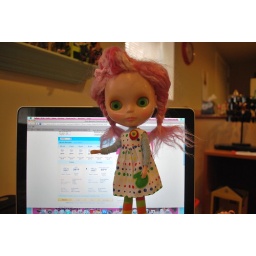
Valentine: I predict that I am jumping in the next box home!